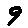
Label: 9